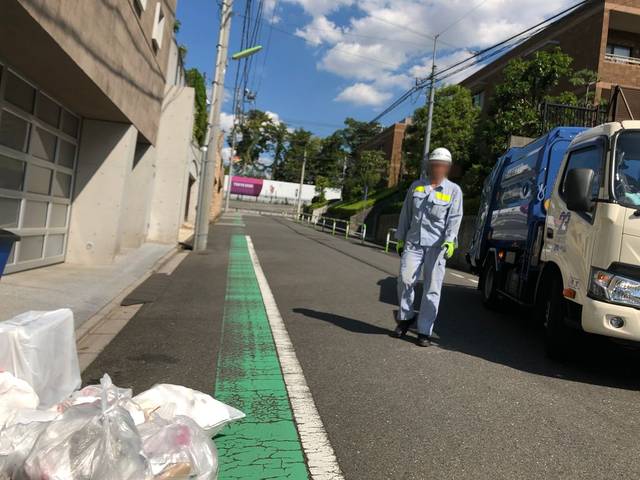
Region: Japan
Coordinates: 35.635, 139.631